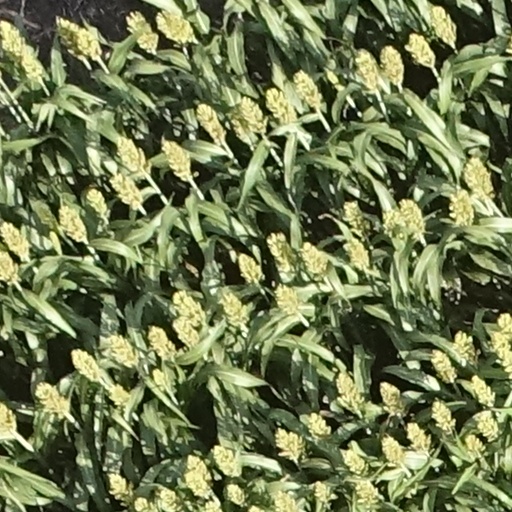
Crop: sorghum